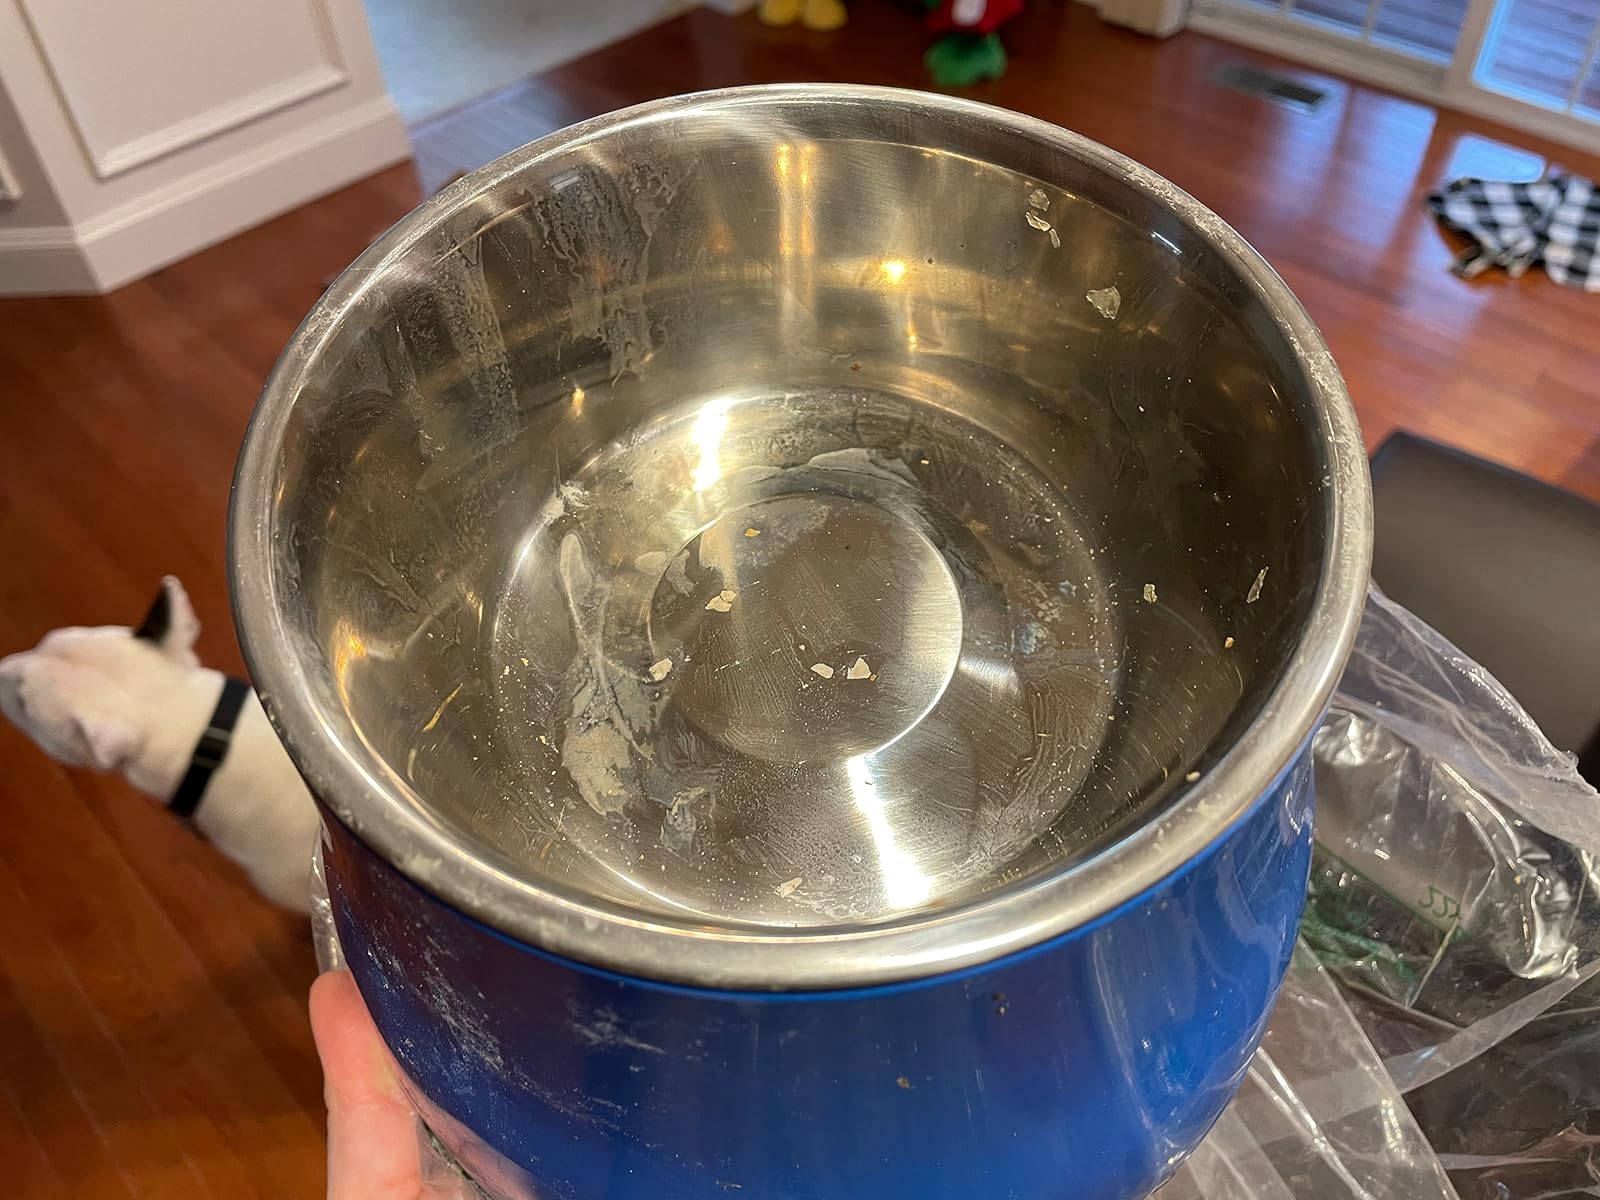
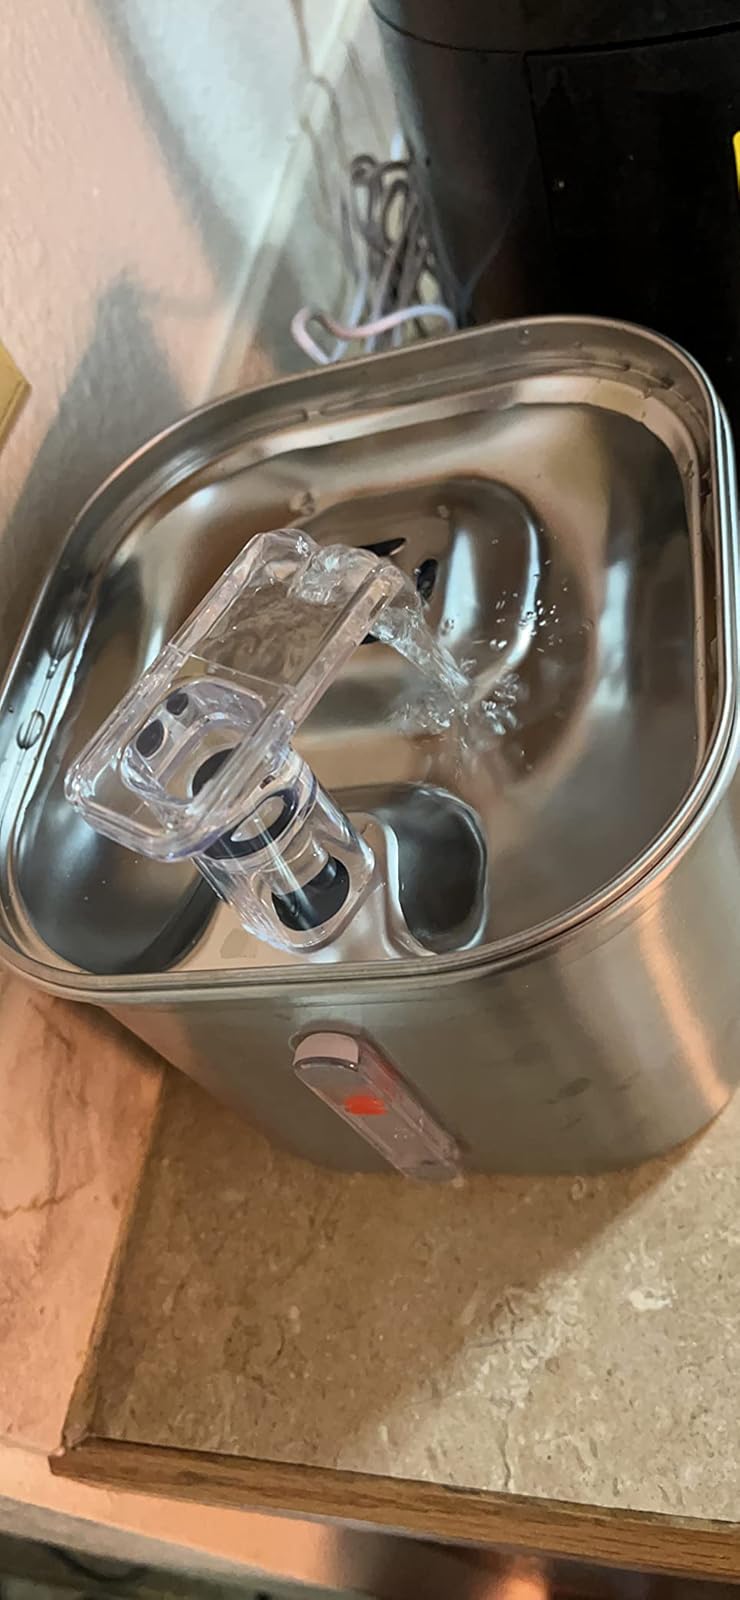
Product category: items_bowl
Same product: no